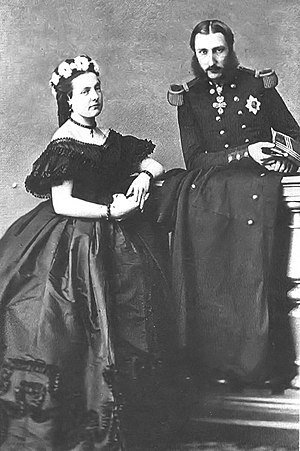
Leopold 2. af Belgien / Familie
Leopold og Maria Hendrika
Leopold II efterfulgte sin far, Leopold I som konge af Belgien i 1865 og forblev landets regent frem til sin død 43 år senere.